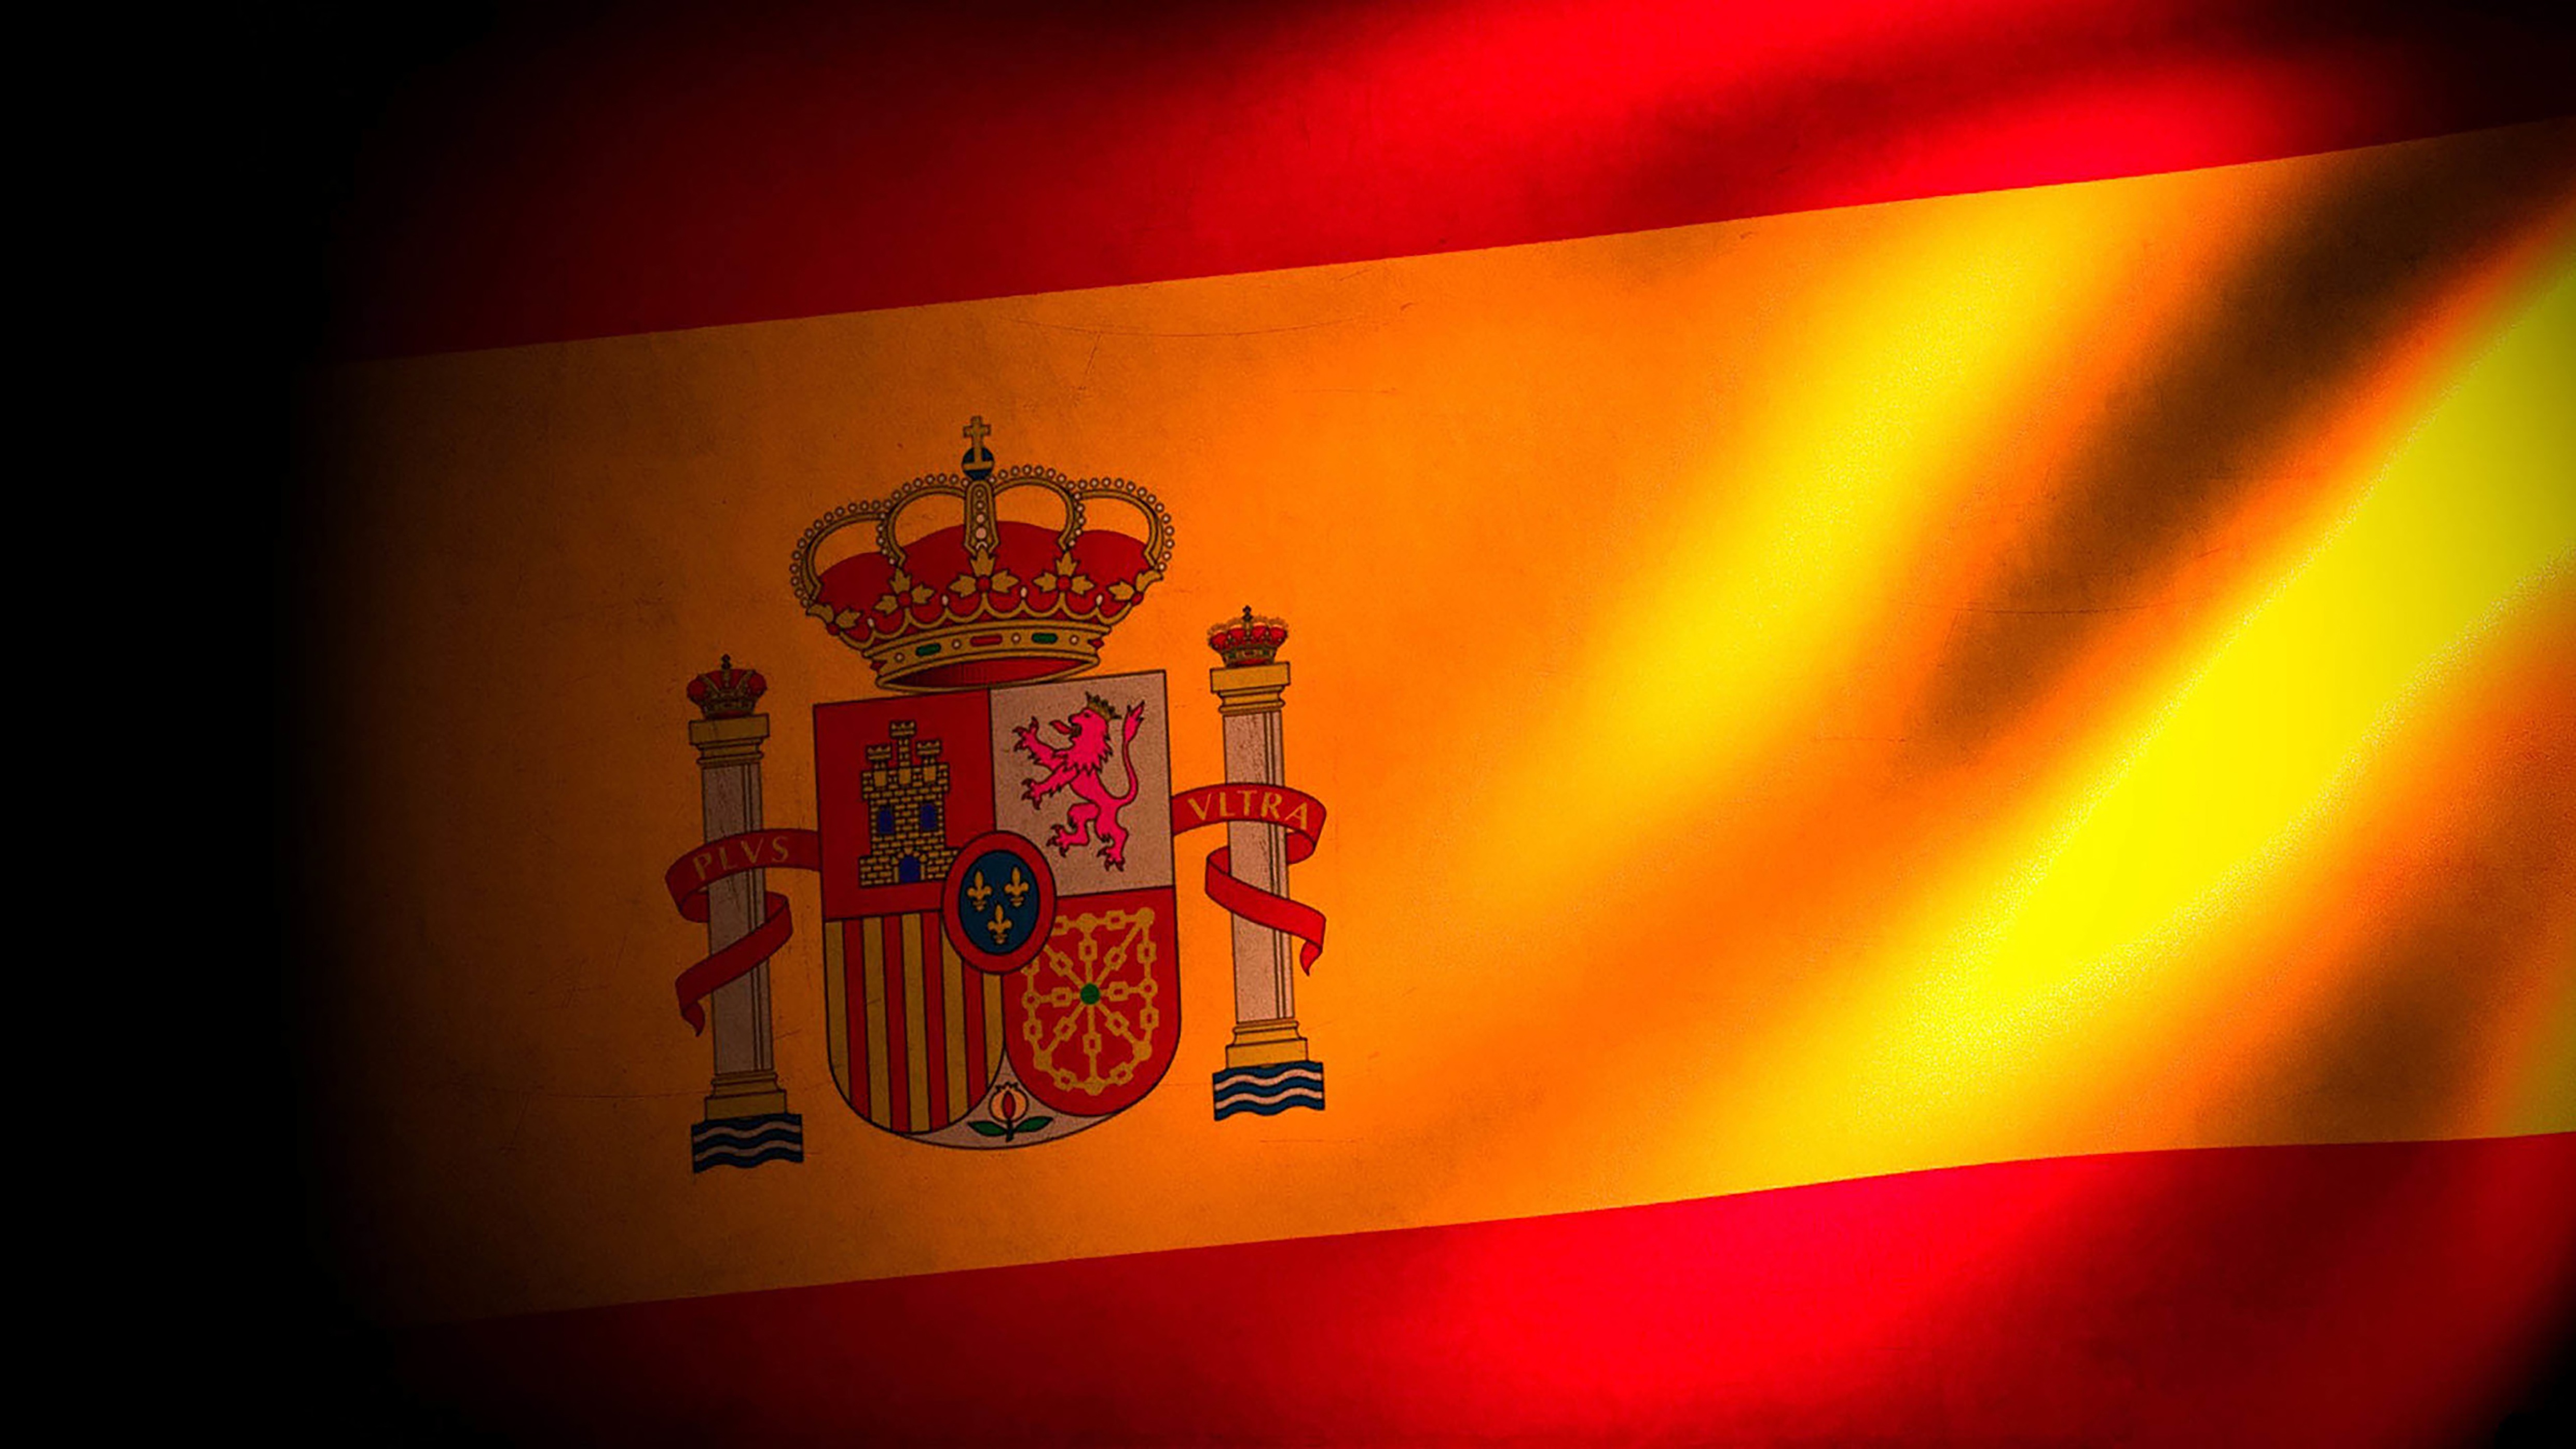
red, color, drink, yellow, font, illustration, liqueur, shape, computer wallpaper